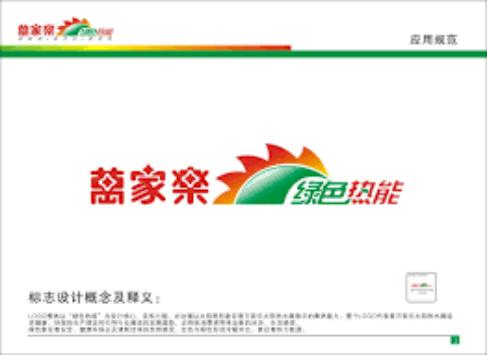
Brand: macro
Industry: Necessities